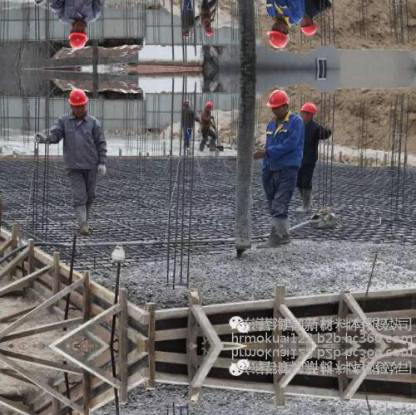
Objects in the image:
label: helmet
label: helmet
label: helmet
label: helmet
label: helmet
label: helmet
label: helmet
label: helmet